One Touch Make Ready

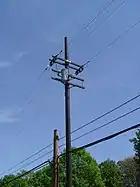

Across the United States, utility poles in a given area may be owned by the local government, a municipal electric company, a private entity, or any combination of the three. In most cases, the poles are owned by a private entity, like a local incumbent phone company or electric company.